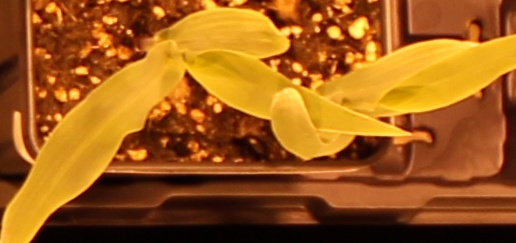
Label: Corn